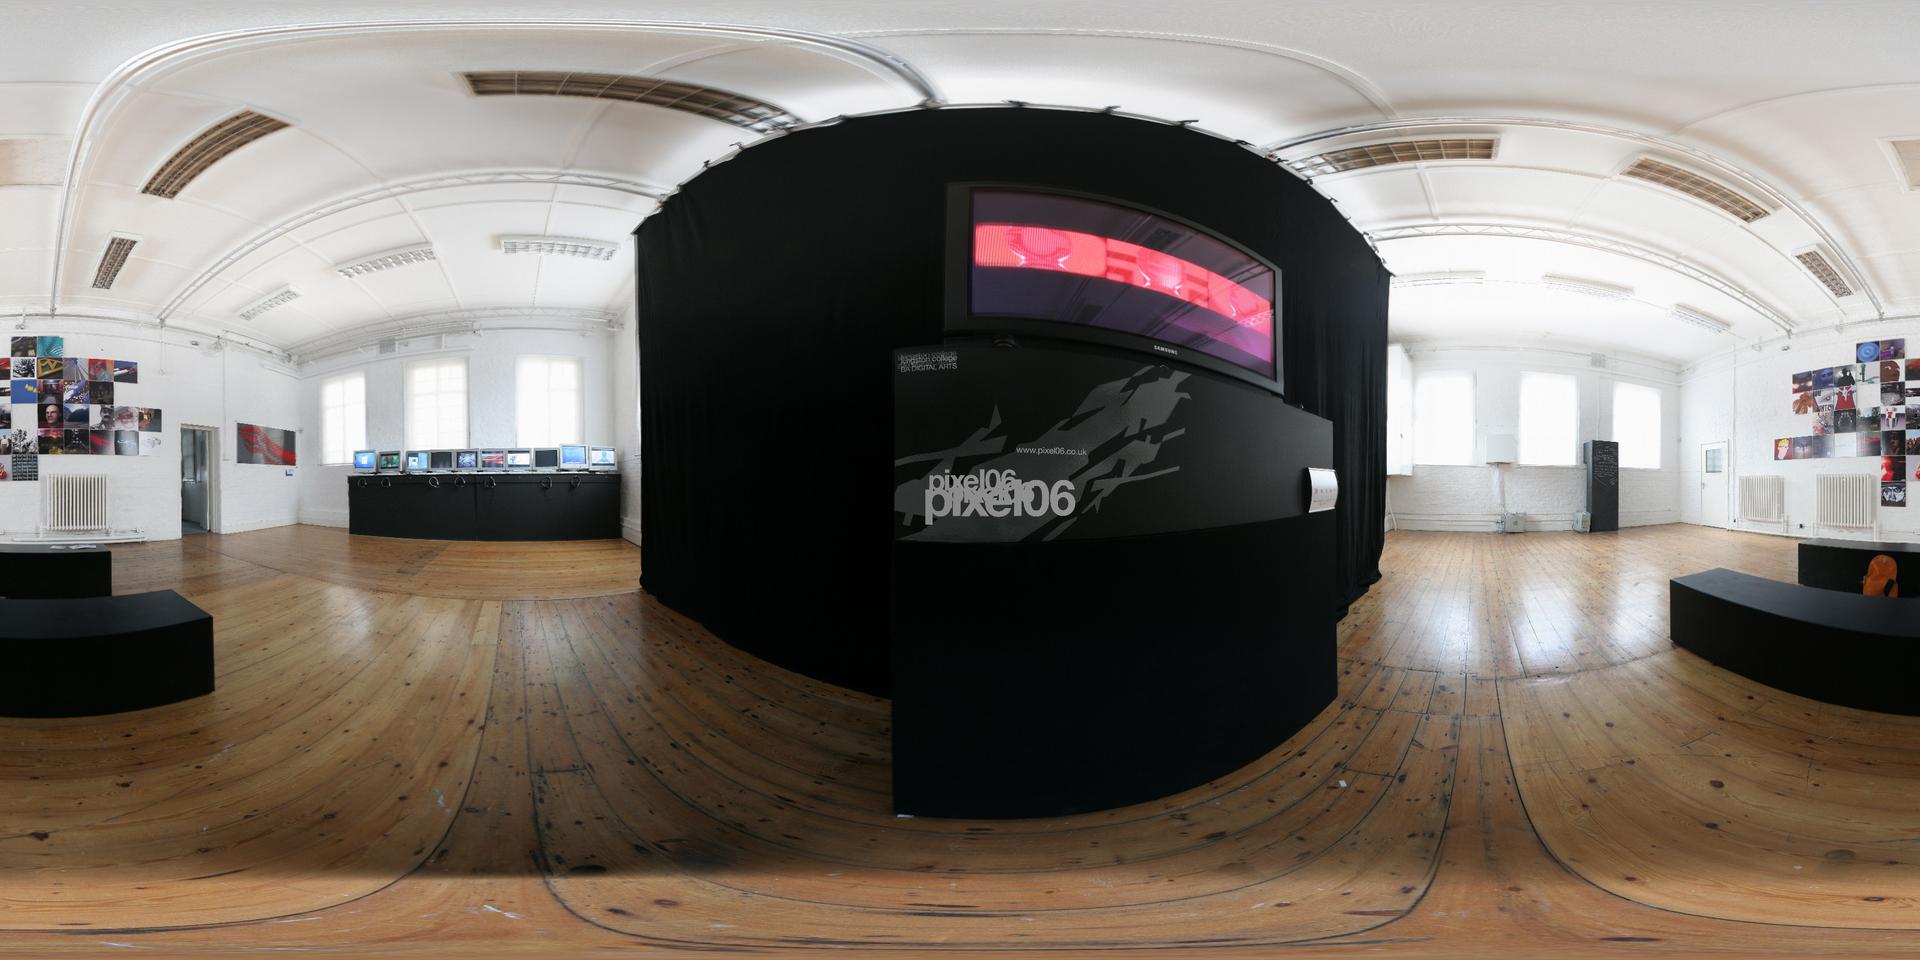
Referred object: the white radiator by the door

Referred object: turn right and face the black display that has a red screen

Referred object: the bench opposite the central black display